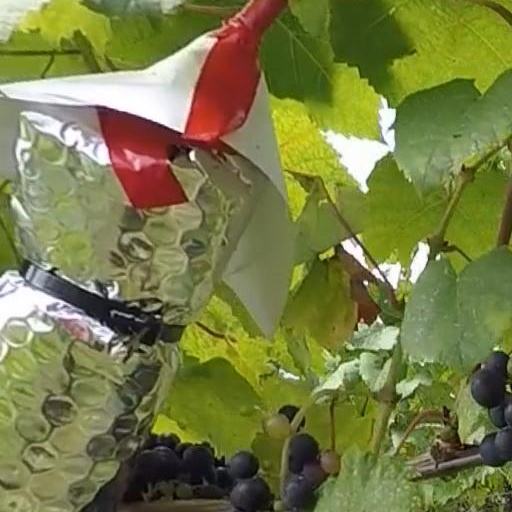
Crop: grape